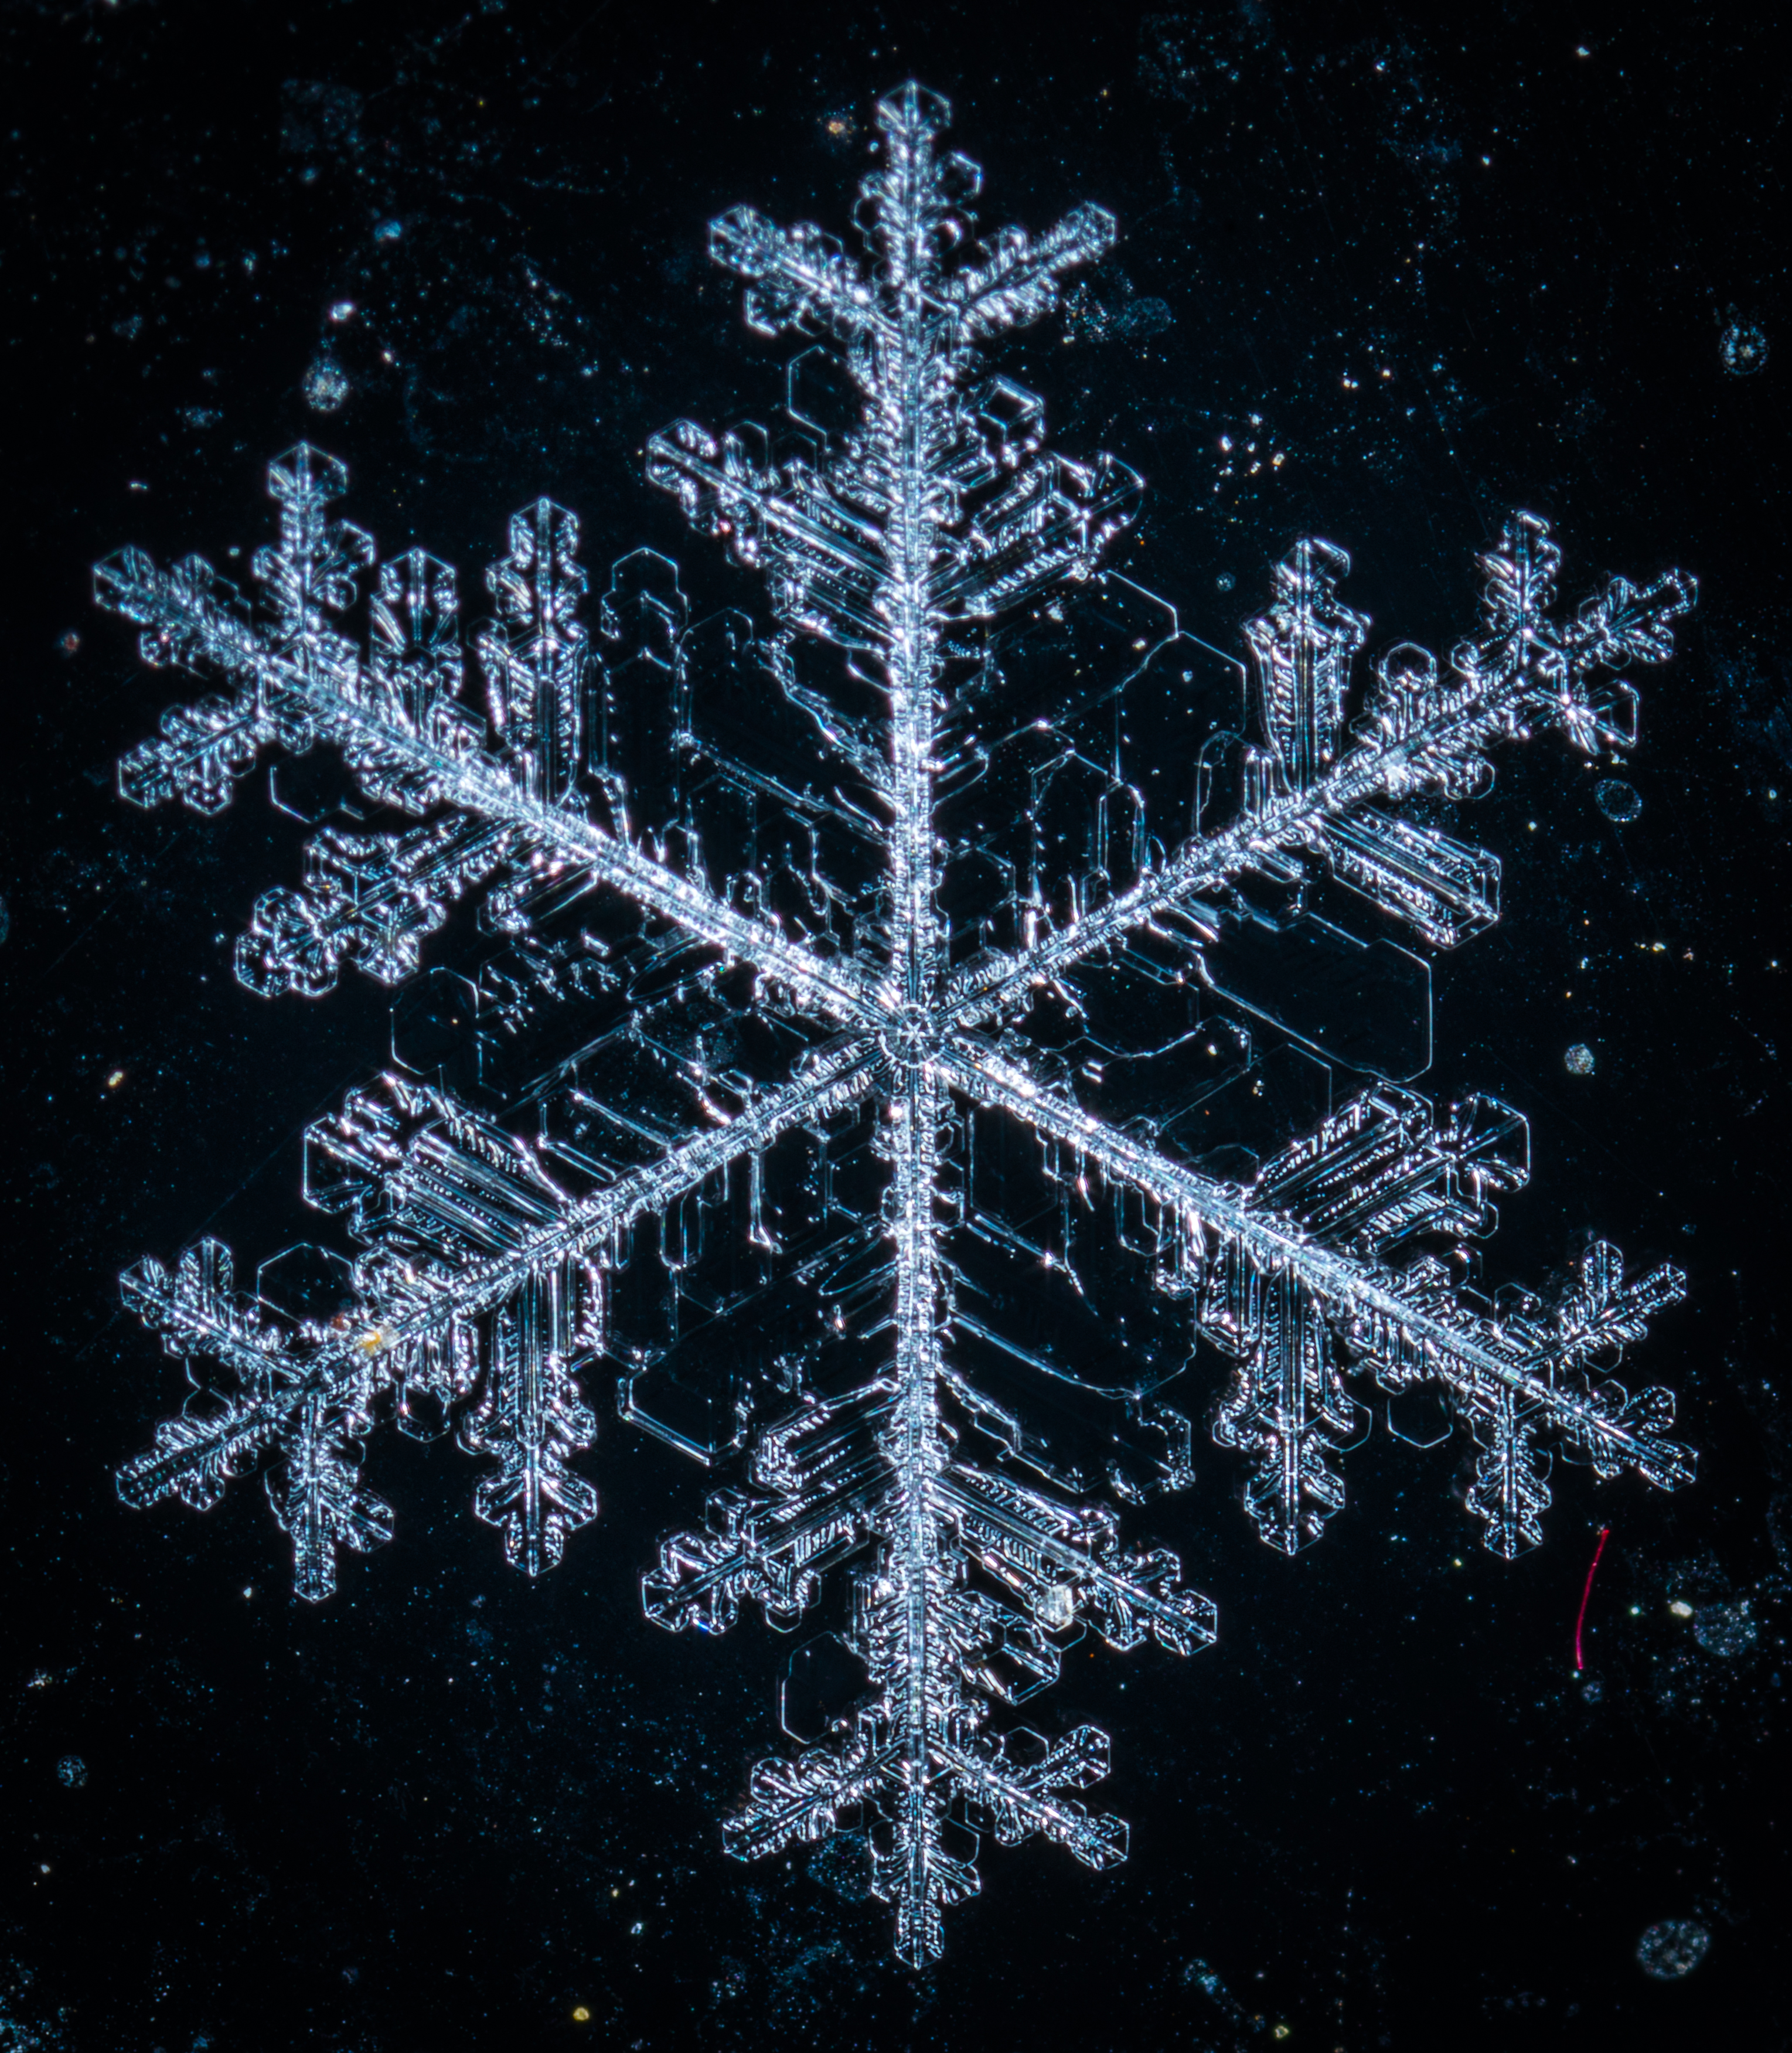
snow, macro, snowflake, frost, winter, christmas tree, tree, freezing, branch, fir, christmas decoration, spruce, pine family, twig, christmas lights, conifer, decor